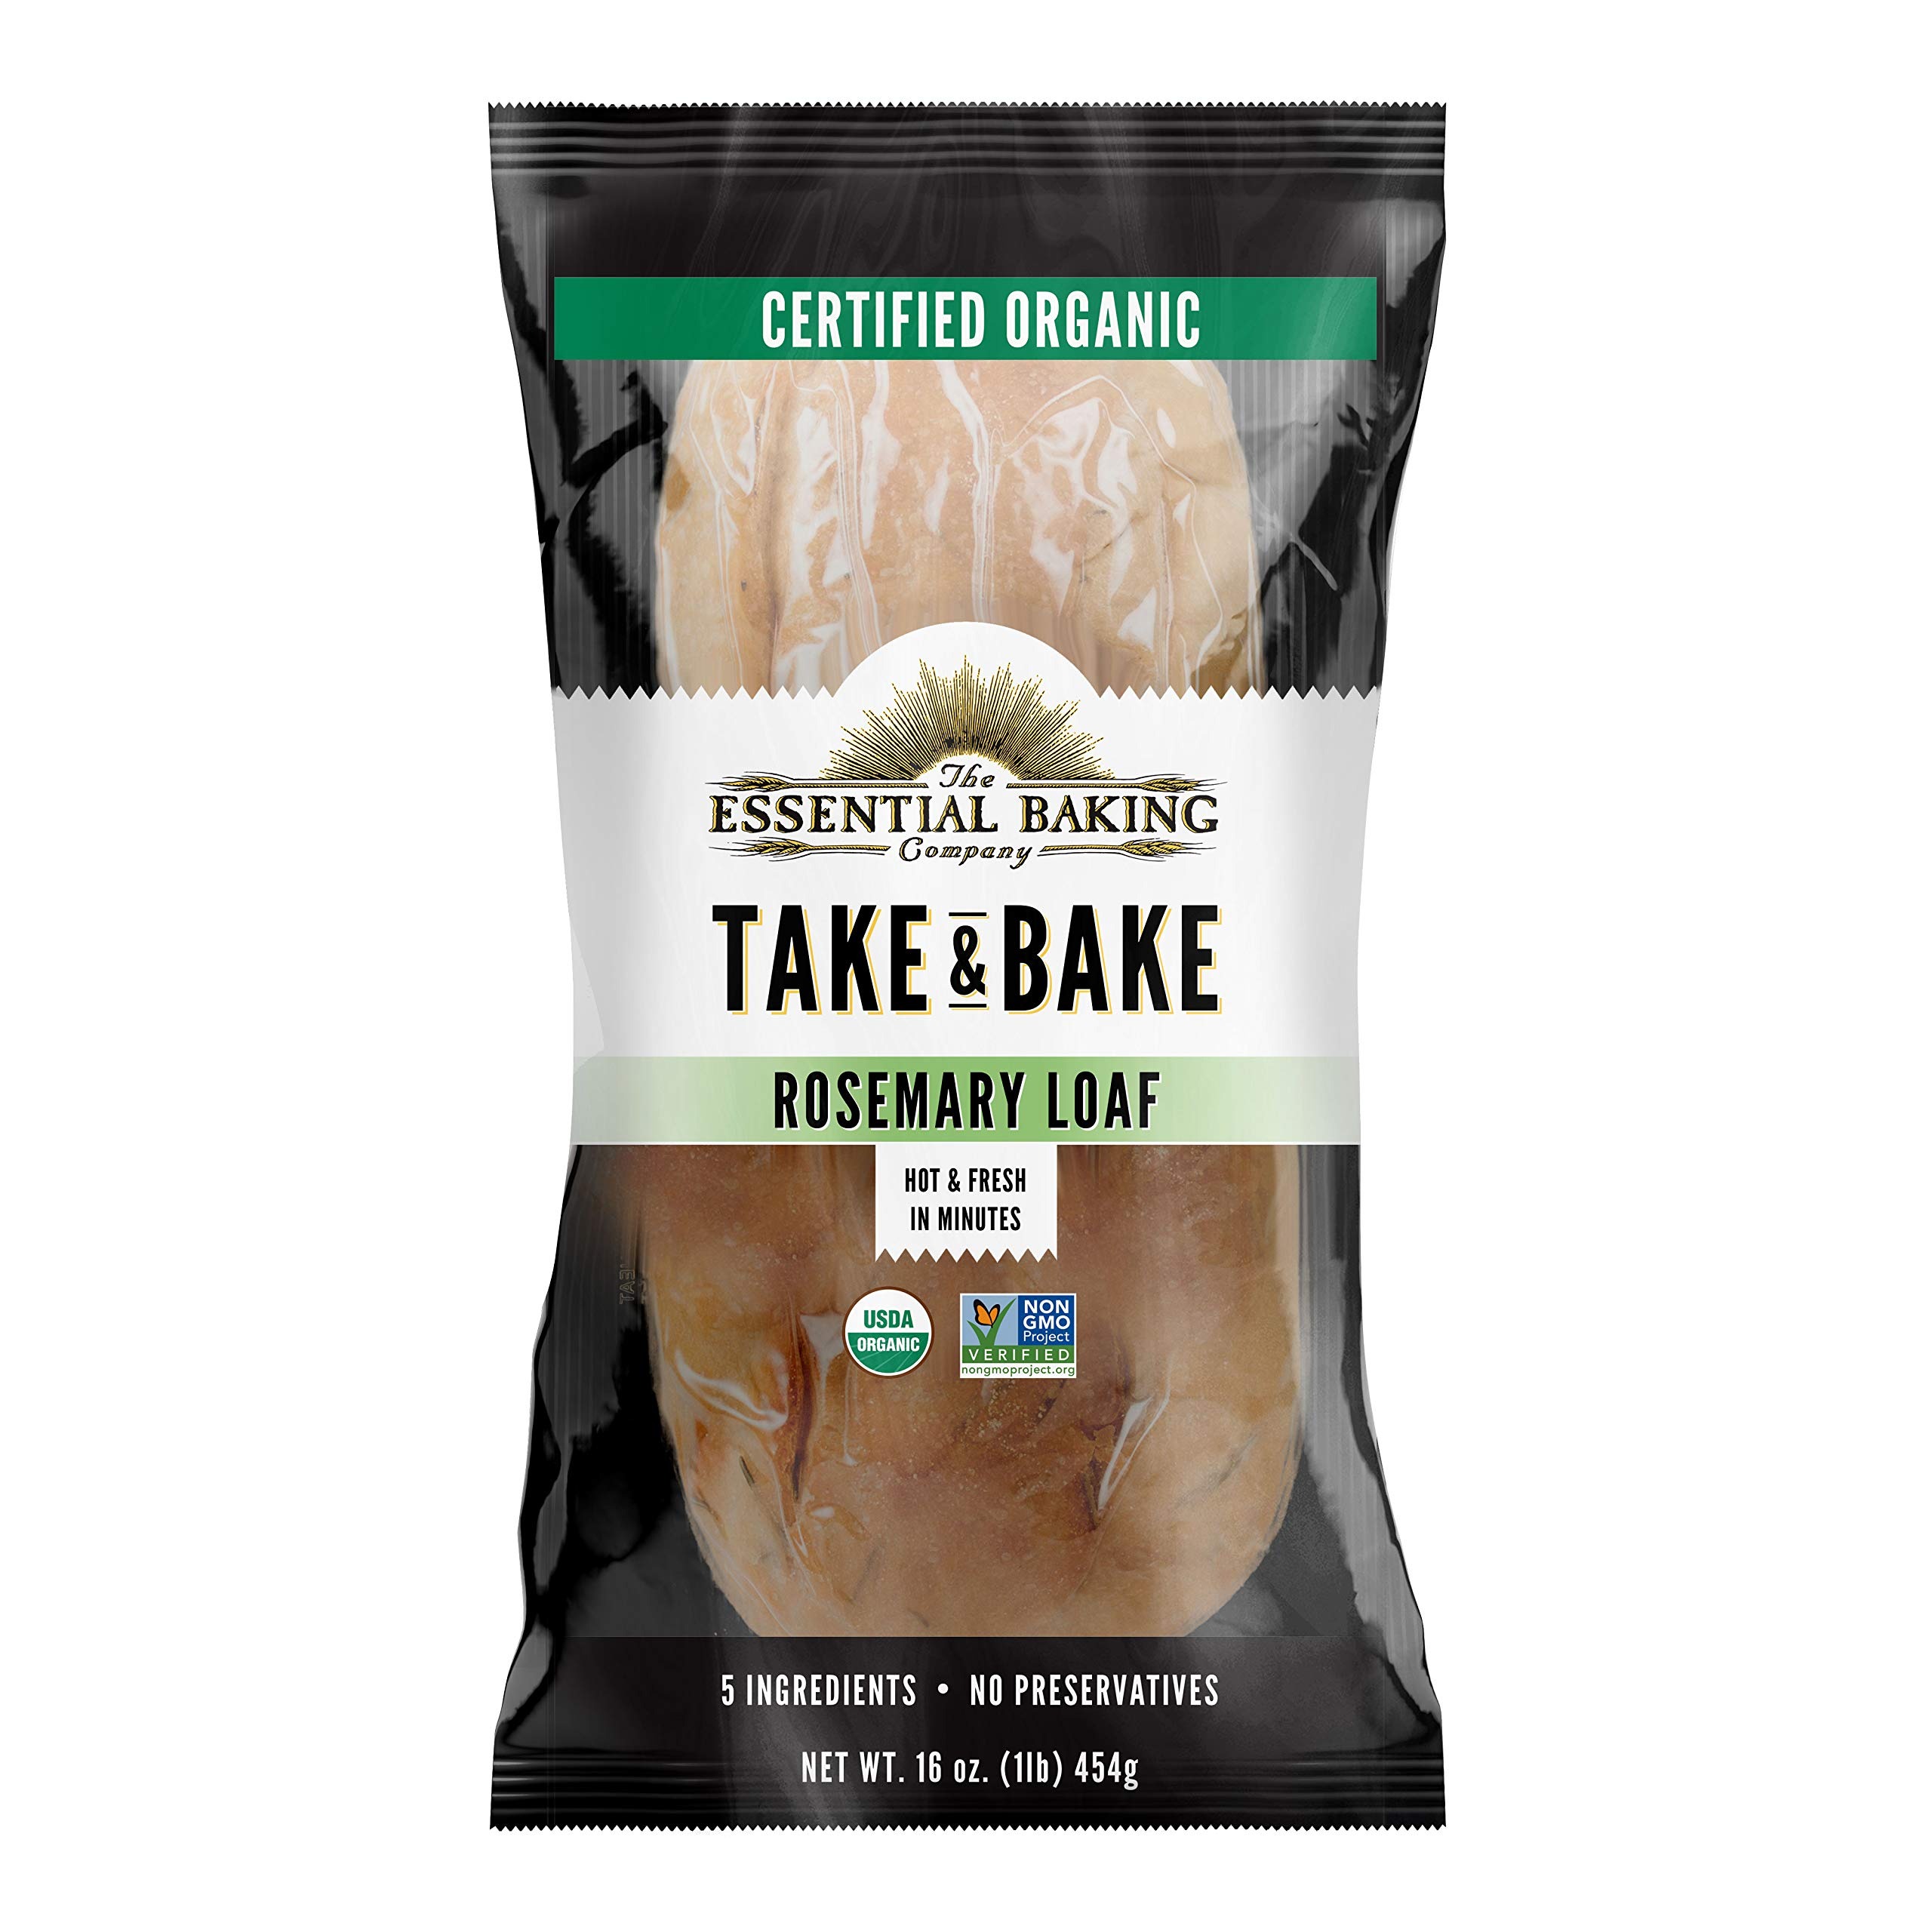
Item Name: The Essential Baking Company Take & Bake Rosemary, 16 Oz
Bullet Point 1: Hot & Fresh in Minutes
Bullet Point 2: Made with 5 Simple Ingredients
Bullet Point 3: Shelf-Stable Essential FreshSEAL Packaging
Bullet Point 4: Hand-formed loaves made in small batches
Bullet Point 5: Made with Natural Starters
Value: 16.0
Unit: Ounce

Price: 18.27